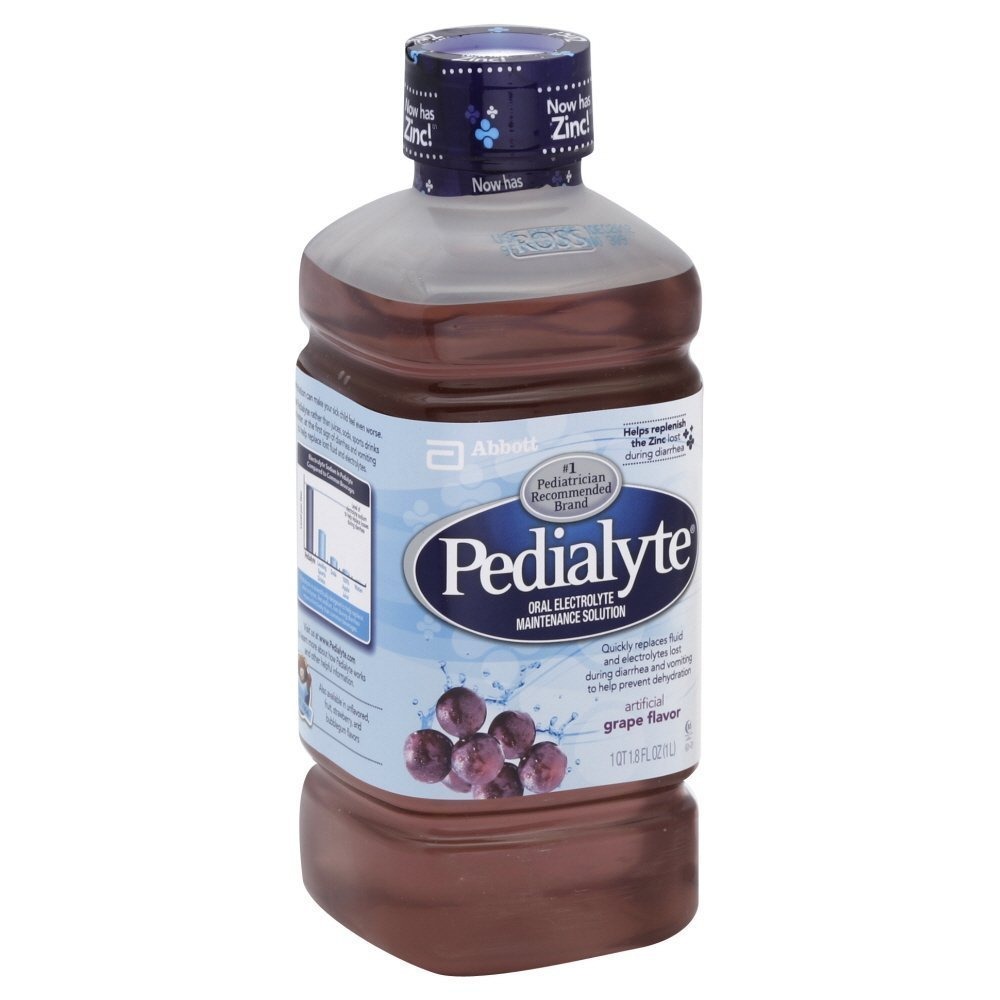
Item Name: Pedialyte Oral Electrolyte Maintenance Solution, Grape 33.8 fz (Pack of 8)
Value: 270.4
Unit: Fl Oz

Price: 7.49